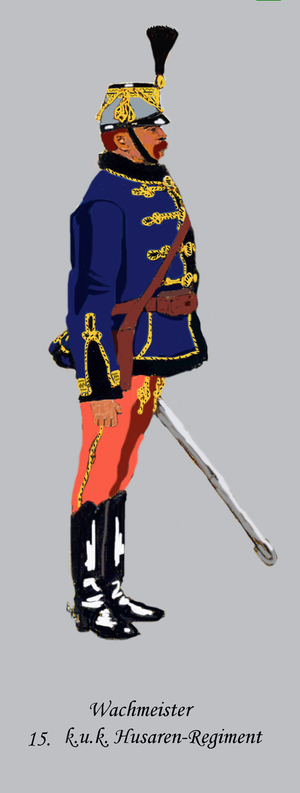
Sergent chef (Wachtmeister) du 15e régiment d'hussards d'armée autriche-hongoise avec pelisse, l'uniforme (marche d'hiver) est en service à peu près de 1916